Pravdino, Vyborgsky District

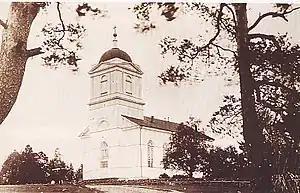
Muolaa Lutheran church. Built in 1849, destroyed during the Second World War

Pravdino is a settlement located on the Karelian Isthmus, in the Vyborgsky District of Leningrad Oblast. Prior to the Winter War and the Continuation War, it served as the administrative center of the Muolaa municipality in the Viipuri Province of Finland.